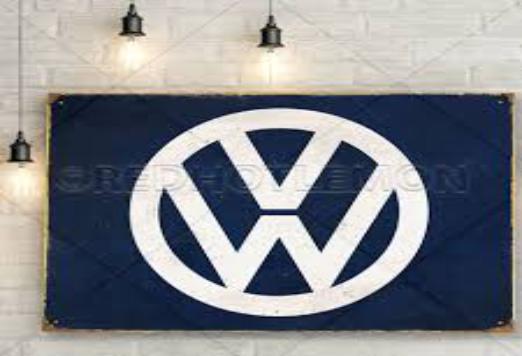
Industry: Transportation